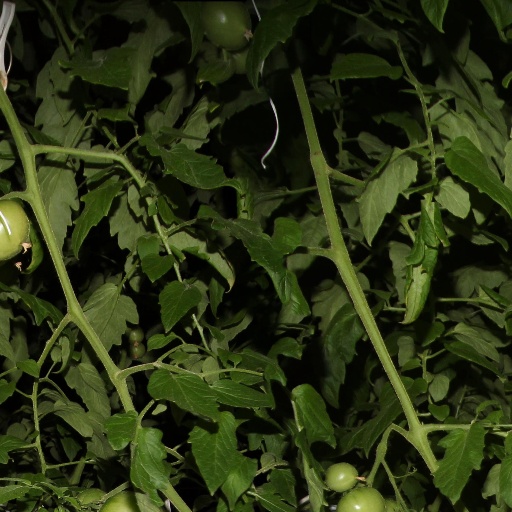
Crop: tomato